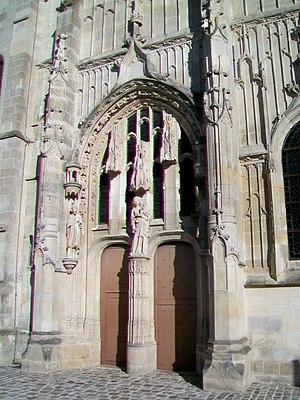
Le portail principal sur la façade nord-ouest.
L'église Saint-Martin est une église catholique paroissiale située au Mesnil-Amelot, en France. Elle a été bâtie entre 1520 et 1550 environ dans le style gothique flamboyant, la Renaissance se manifestant juste timidement par les chapiteaux du rond-point de l'abside. L'église Saint-Martin se distingue à la fois par sa belle homogénéité, son effet monumental, sa modénature et sa sculpture très soignées, et son plan particulier avec déambulatoire, mais sans chapelles rayonnantes ni transept. Les trois vaisseaux sont de même largeur, et de proportions élancées. Elles communiquent entre eux par des grandes arcades largement ouvertes, sauf dans l'abside, où les piliers sont plus minces. L'élévation s'organise sur deux niveaux. Le deuxième niveau d'élévation, qui représente environ un tiers de la hauteur totale, comporte des murs aveugles dans les trois travées de la nef, et des fenêtres hautes dans les deux travées du chœur. La polychromie d'origine, restituée lors de la restauration de la fin du XXᵉ siècle, complète avantageusement l'architecture, ainsi que le grand retable du maître-autel de 1654.